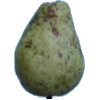
Label: pear_stone